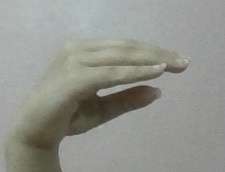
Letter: jeem